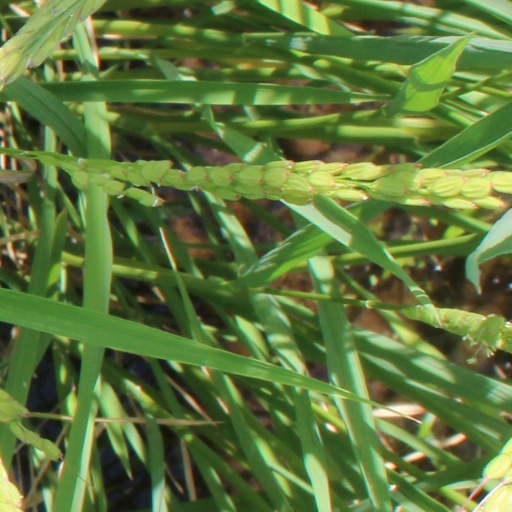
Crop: rice